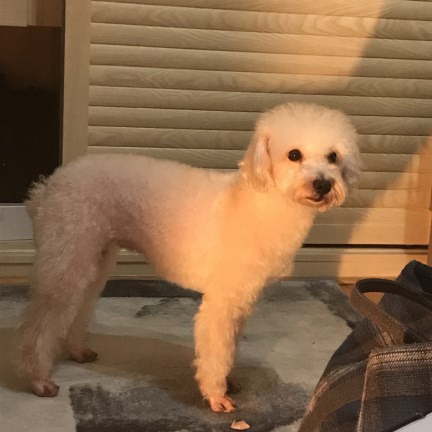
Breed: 7449-n000128-teddy